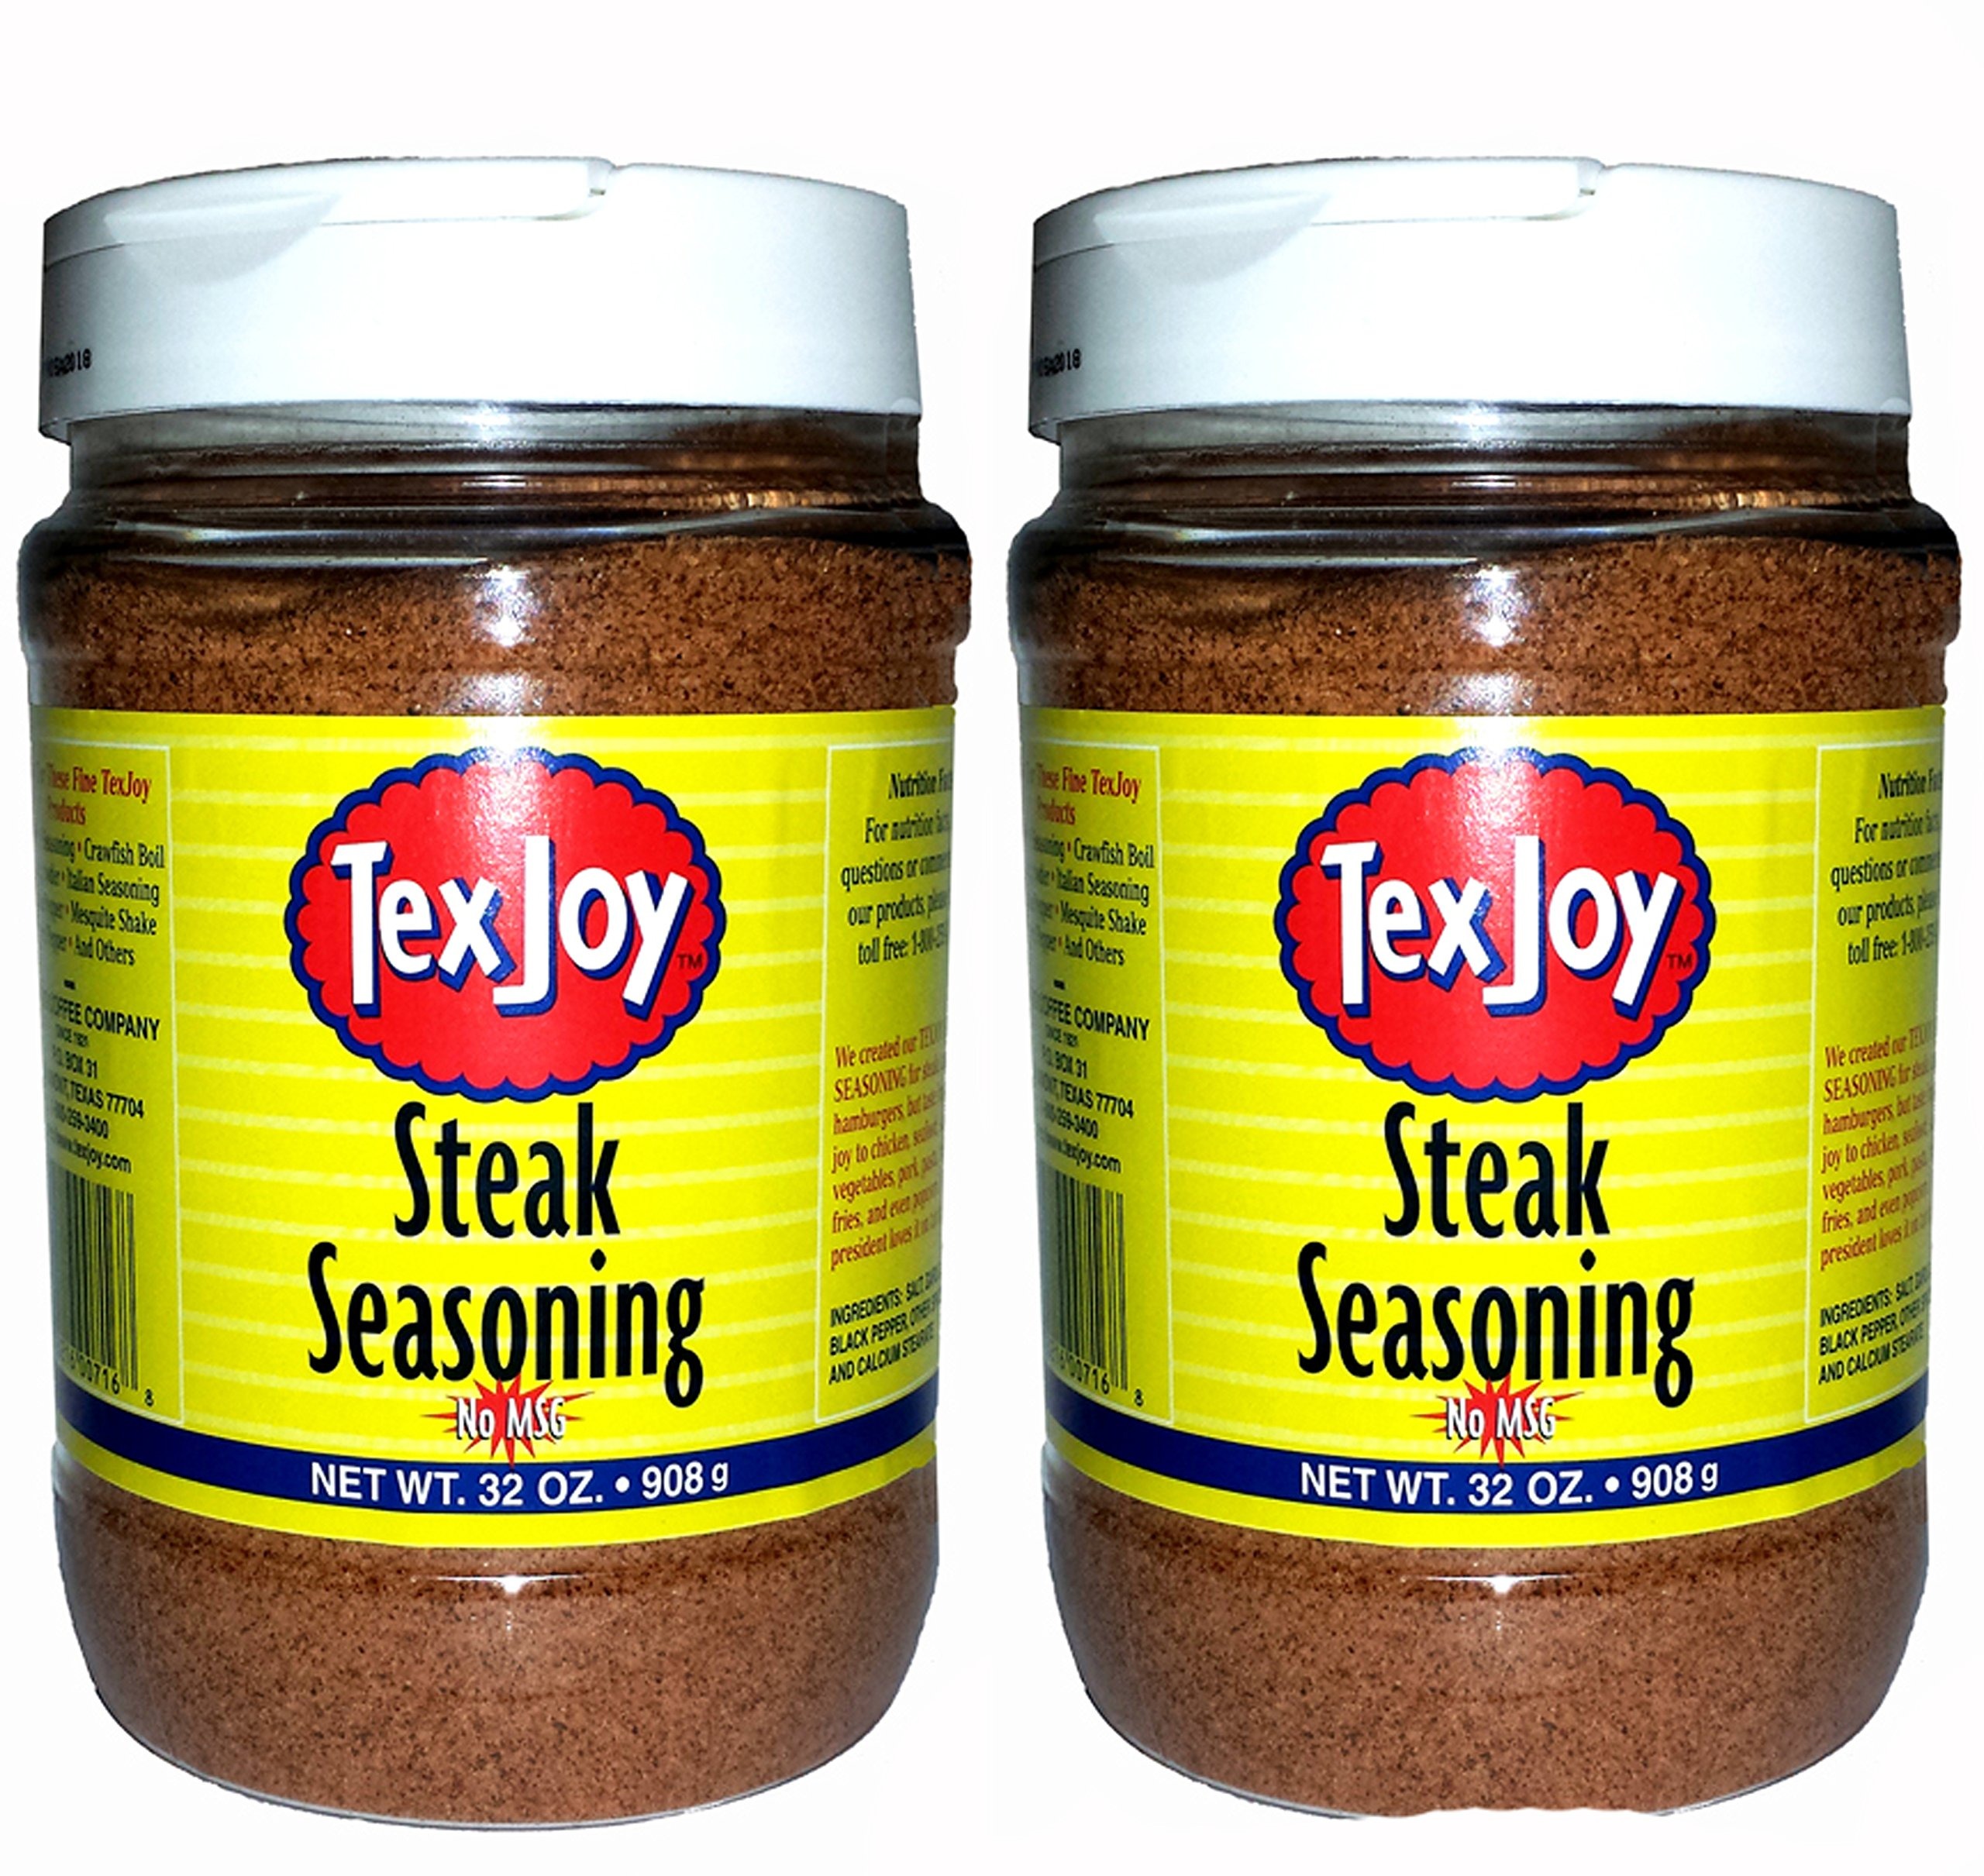
Item Name: Texjoy Steak Seasoning No MSG 32 Ounce 2 Pack (64 Total Ounces, 4 Pounds of Goodness)
Value: 32.0
Unit: Ounce

Price: 35.99